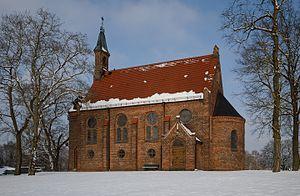
Grünheide est une commune allemande située dans le nord de l’arrondissement d'Oder-Spree, au Brandebourg.